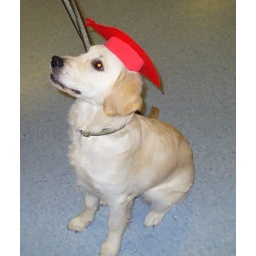
It's was a proud day in the Shapiro household! Pixie graduated puppy kindergarten with flying colors.